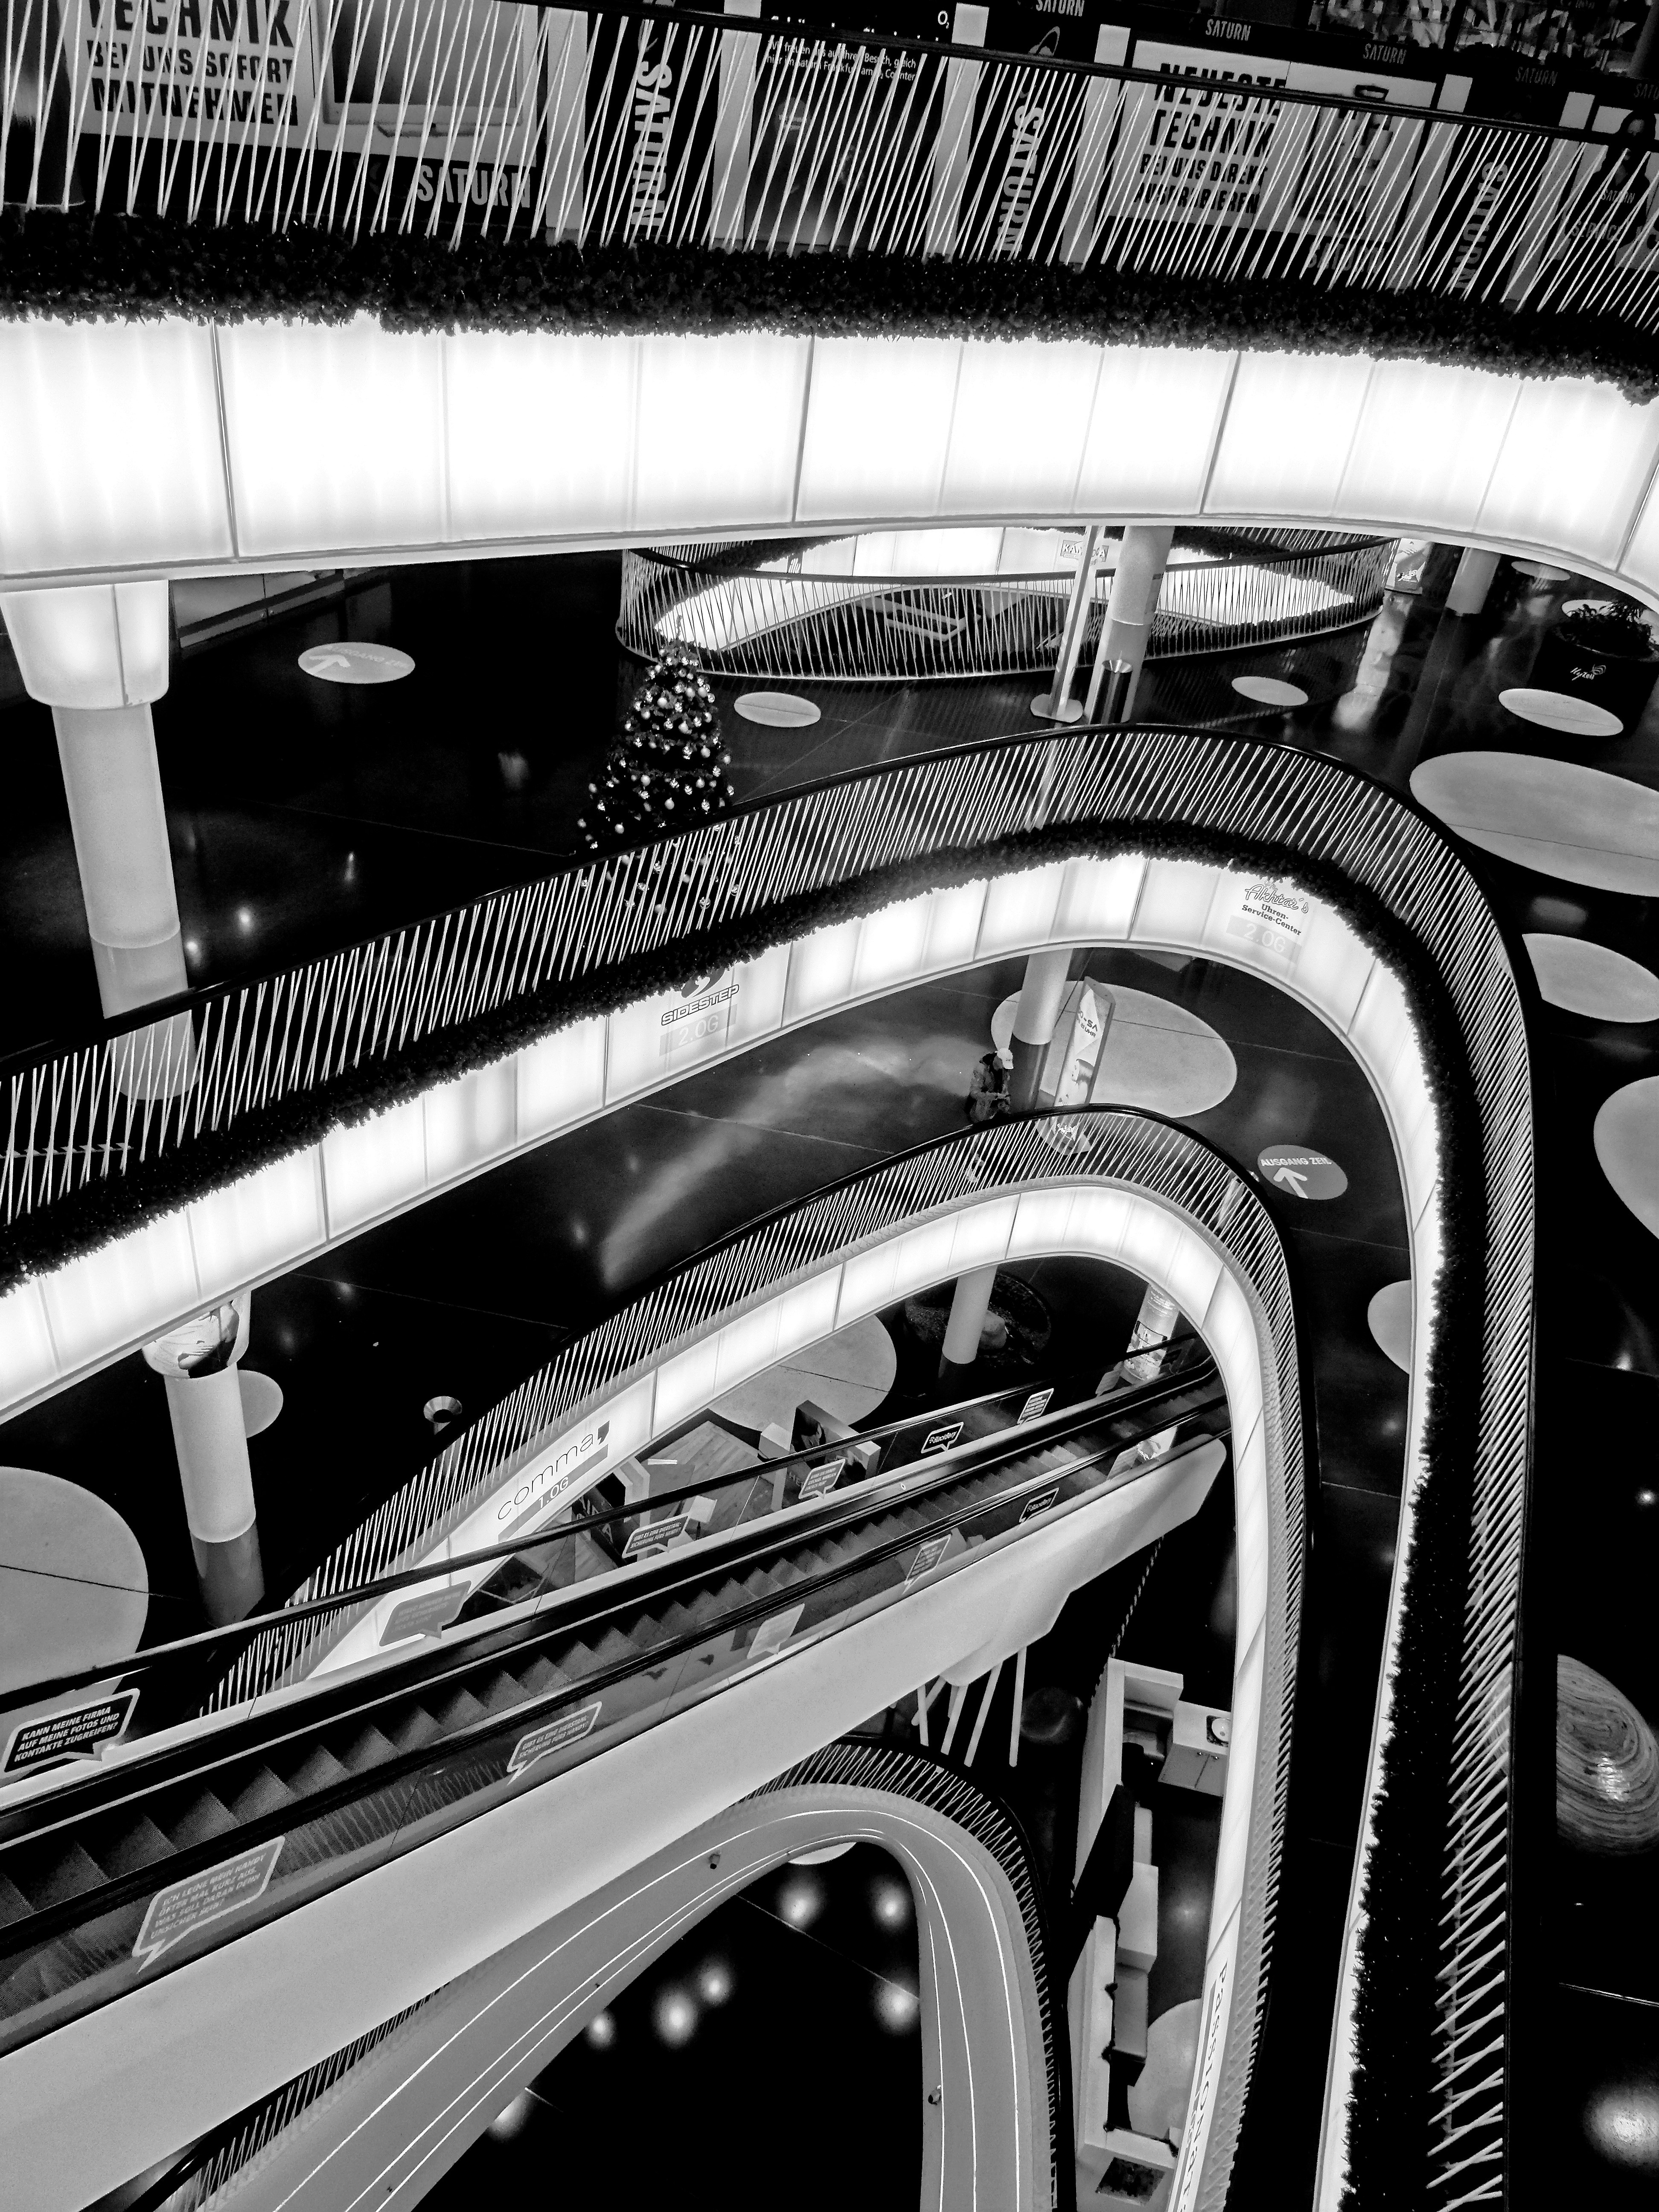
black and white, architecture, white, photography, wheel, black, monochrome, tire, stairs, frankfurt am main germany, frankfurt, myzeil, monochrome photography, automotive exterior, automotive design, automotive tire